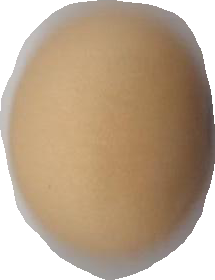
Variety: Anjasmoro